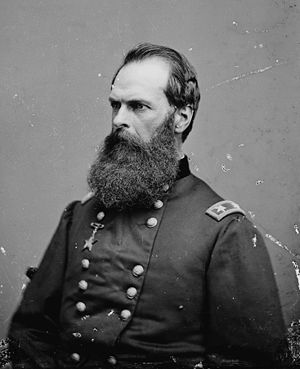
John W. Geary
John W. Geary under borgerkrigen
John White Geary var en amerikansk advokat, politiker og første borgmester i San Francisco, guvernør over Kansas Territoriet og Pennsylvania samt general i Unionshæren under den amerikanske borgerkrig.